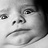
Emotion: sad